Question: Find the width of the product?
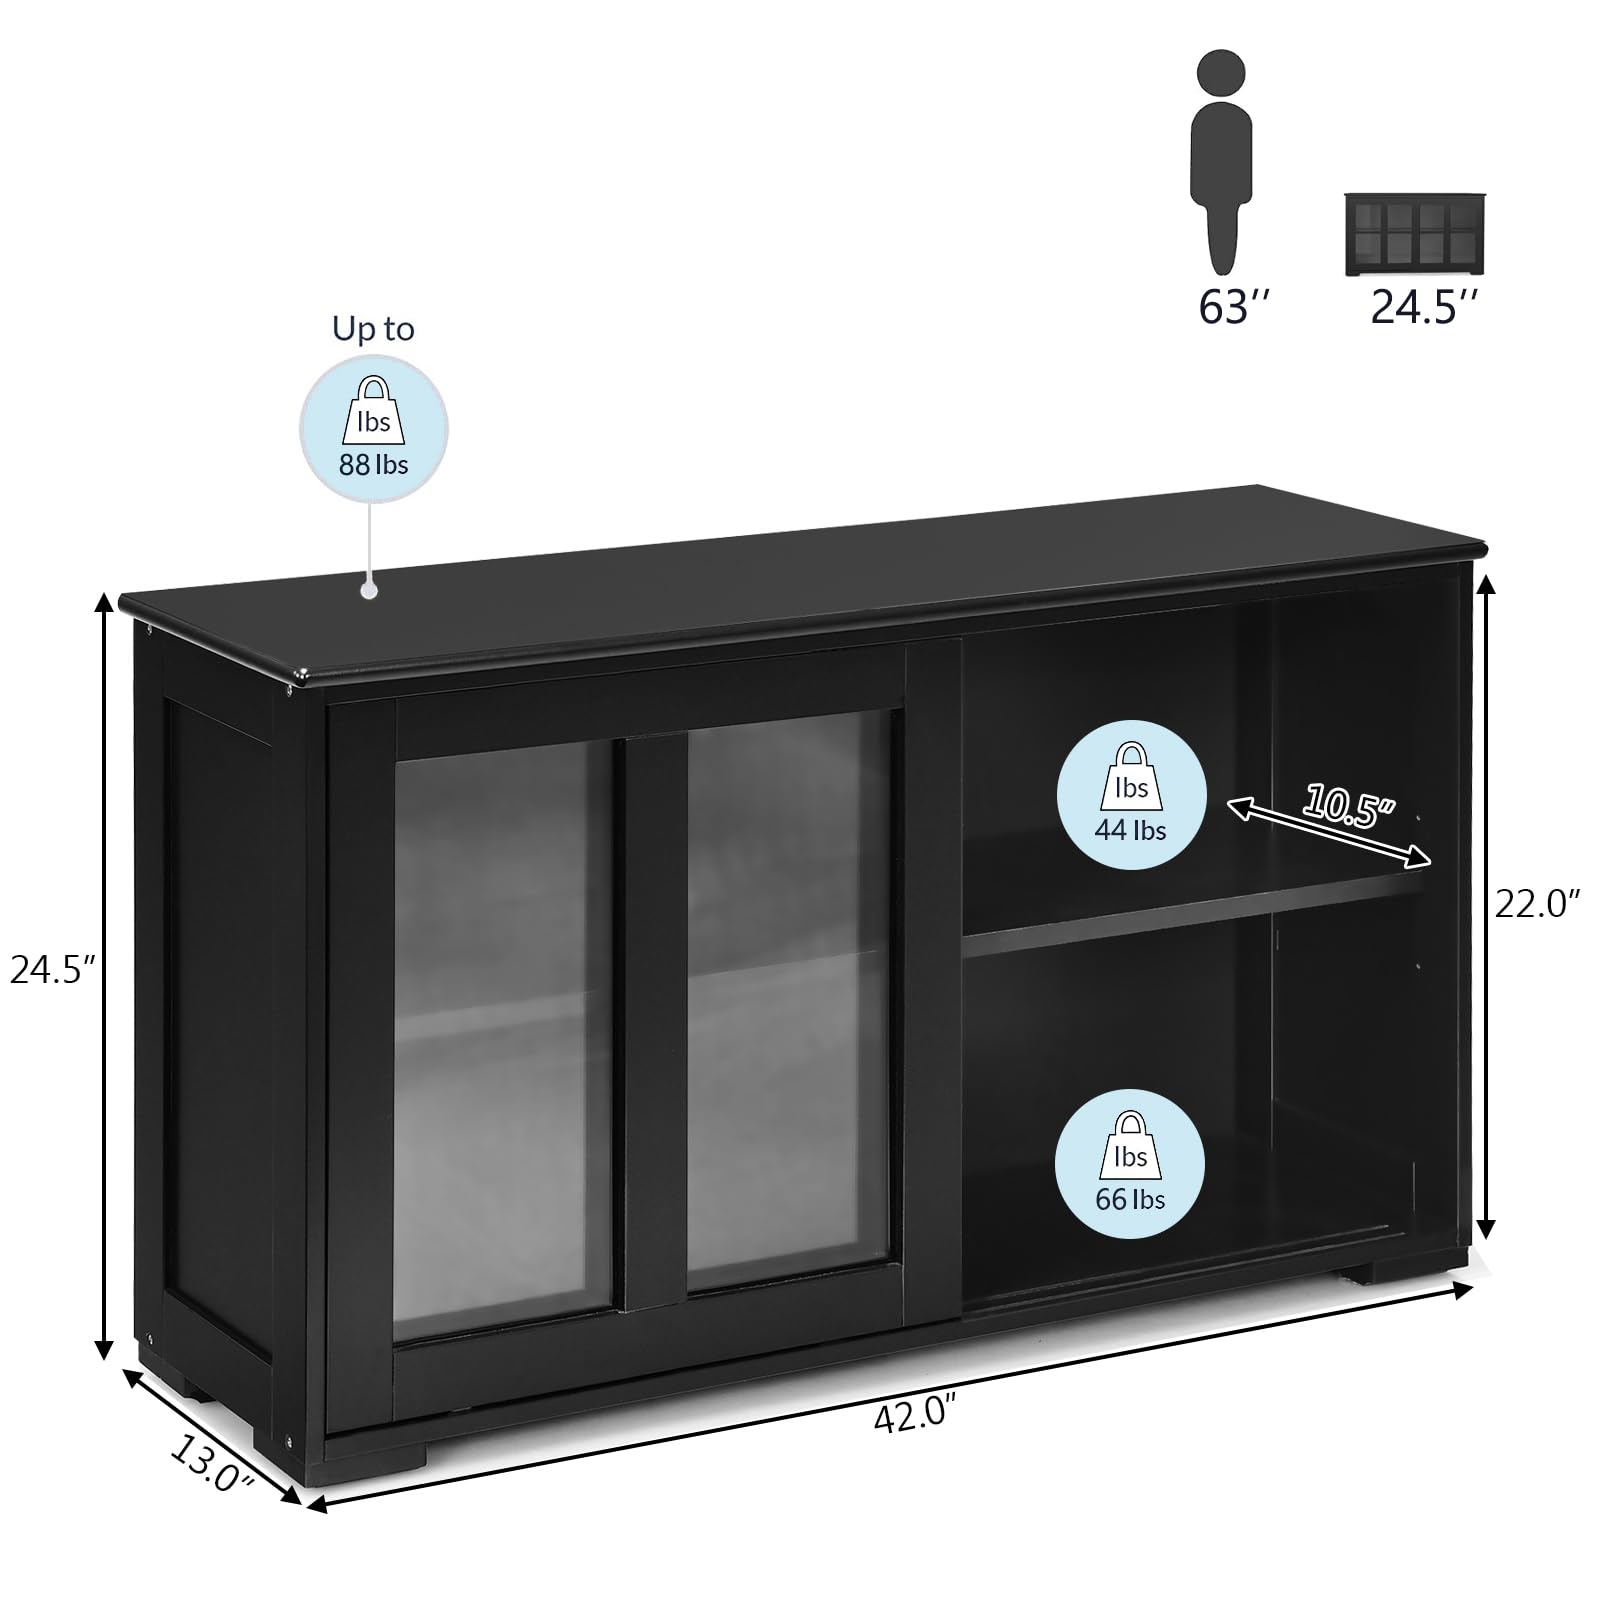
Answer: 42.0 inch